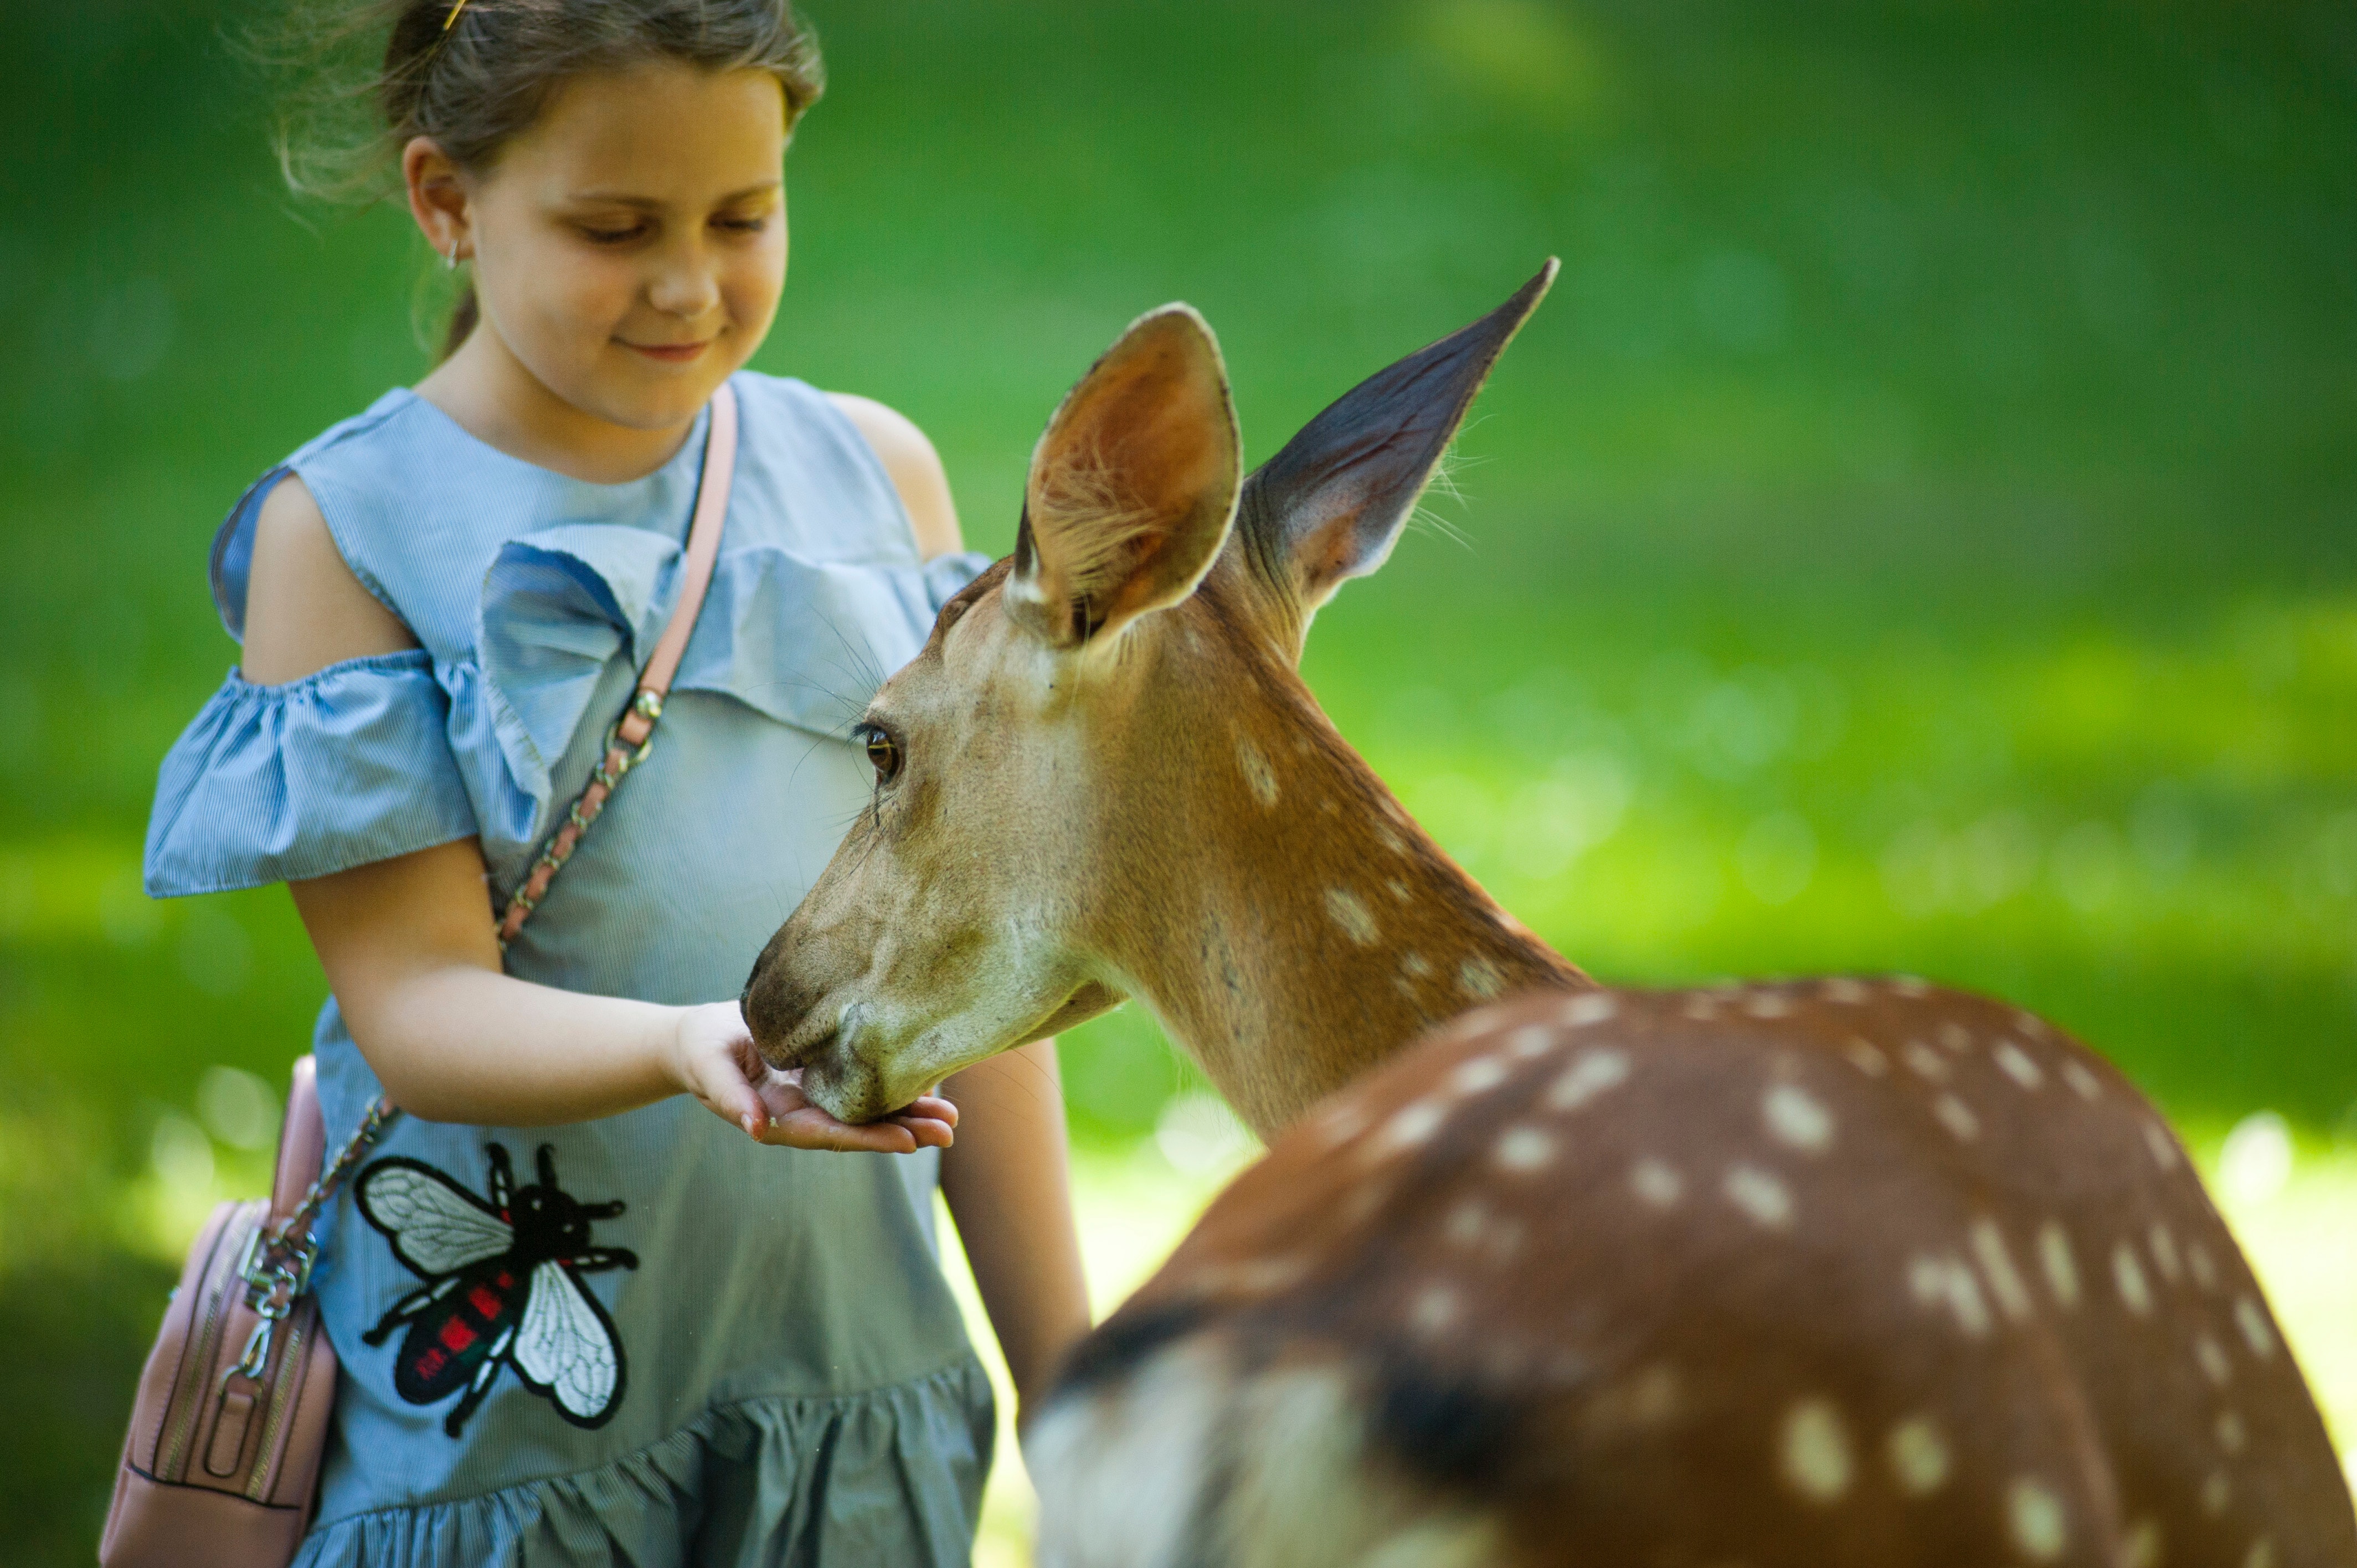
wildlife, fawn, child, ear, grass, adaptation, happy, smile, photography, deer